Vanessa White

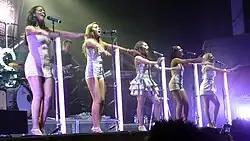
The Saturdays onstage, 2009

Since 2007, White has been a member of girl group The Saturdays. As of October 2017, the group has achieved thirteen Top 10 hits, and five Top 10 albums. The Saturdays released their debut single "If This Is Love" in July 2008. It peaked at number eight in the UK. The group subsequently released a follow-up single "Up", which charted at number five in the UK and later earned a Silver Disc in the United Kingdom. In late October 2008, the group released their first studio album "Chasing Lights". White, who is known for her powerful voice and is referred to by other members of the band as "our Christina Aguilera" due to her extensive vocal range, is the only member of The Saturdays to have a solo part on every track of their debut album. She has also received comparison to American singers Alicia Keys, Beyoncé and Mariah Carey. Chasing Lights charted at number nine in the UK, and went Platinum according to the BPI. The band released a third single from the album, "Issues", which also went Silver, followed by a cover of "Just Can't Get Enough", originally recorded by Depeche Mode. The song debuted at number two in the UK, behind Flo Rida's "Right Round". The fifth and final single from the album was "Work", which was the first single by the group to fail to reach the top 20. The group later went on a UK tour titled "The Work Tour". On the Dundee leg of "The Work Tour", White was about to go on stage when she tripped over a cable backstage and tore a ligament in her ankle, forcing her to miss a large proportion of the show that night. Once paramedics had strapped up her foot, she was permitted to join the group on stage in a wheelchair. White appeared on stage in the next few shows sitting on a bar stool and gradually began to stand for more and more songs as the tour progressed. In October 2009, the group released a second studio album, "Wordshaker", which charted at number nine and was given a silver certification by the BPI. The first single from the album, "Forever Is Over", charted at number two in the UK. The Saturdays were by now appearing in advertisements for several products including a brand of deodorant, tampons, mobile phones, an operating system, and hair removal products. In early 2010, the girls released a second and final single from their second album, "Ego", which charted at number nine, the single gained a certification of Silver by the BPI.